Écleux

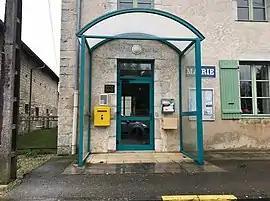
The town hall in Écleux

Écleux is a commune in the Jura department in Bourgogne-Franche-Comté in eastern France.